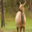
Label: deer